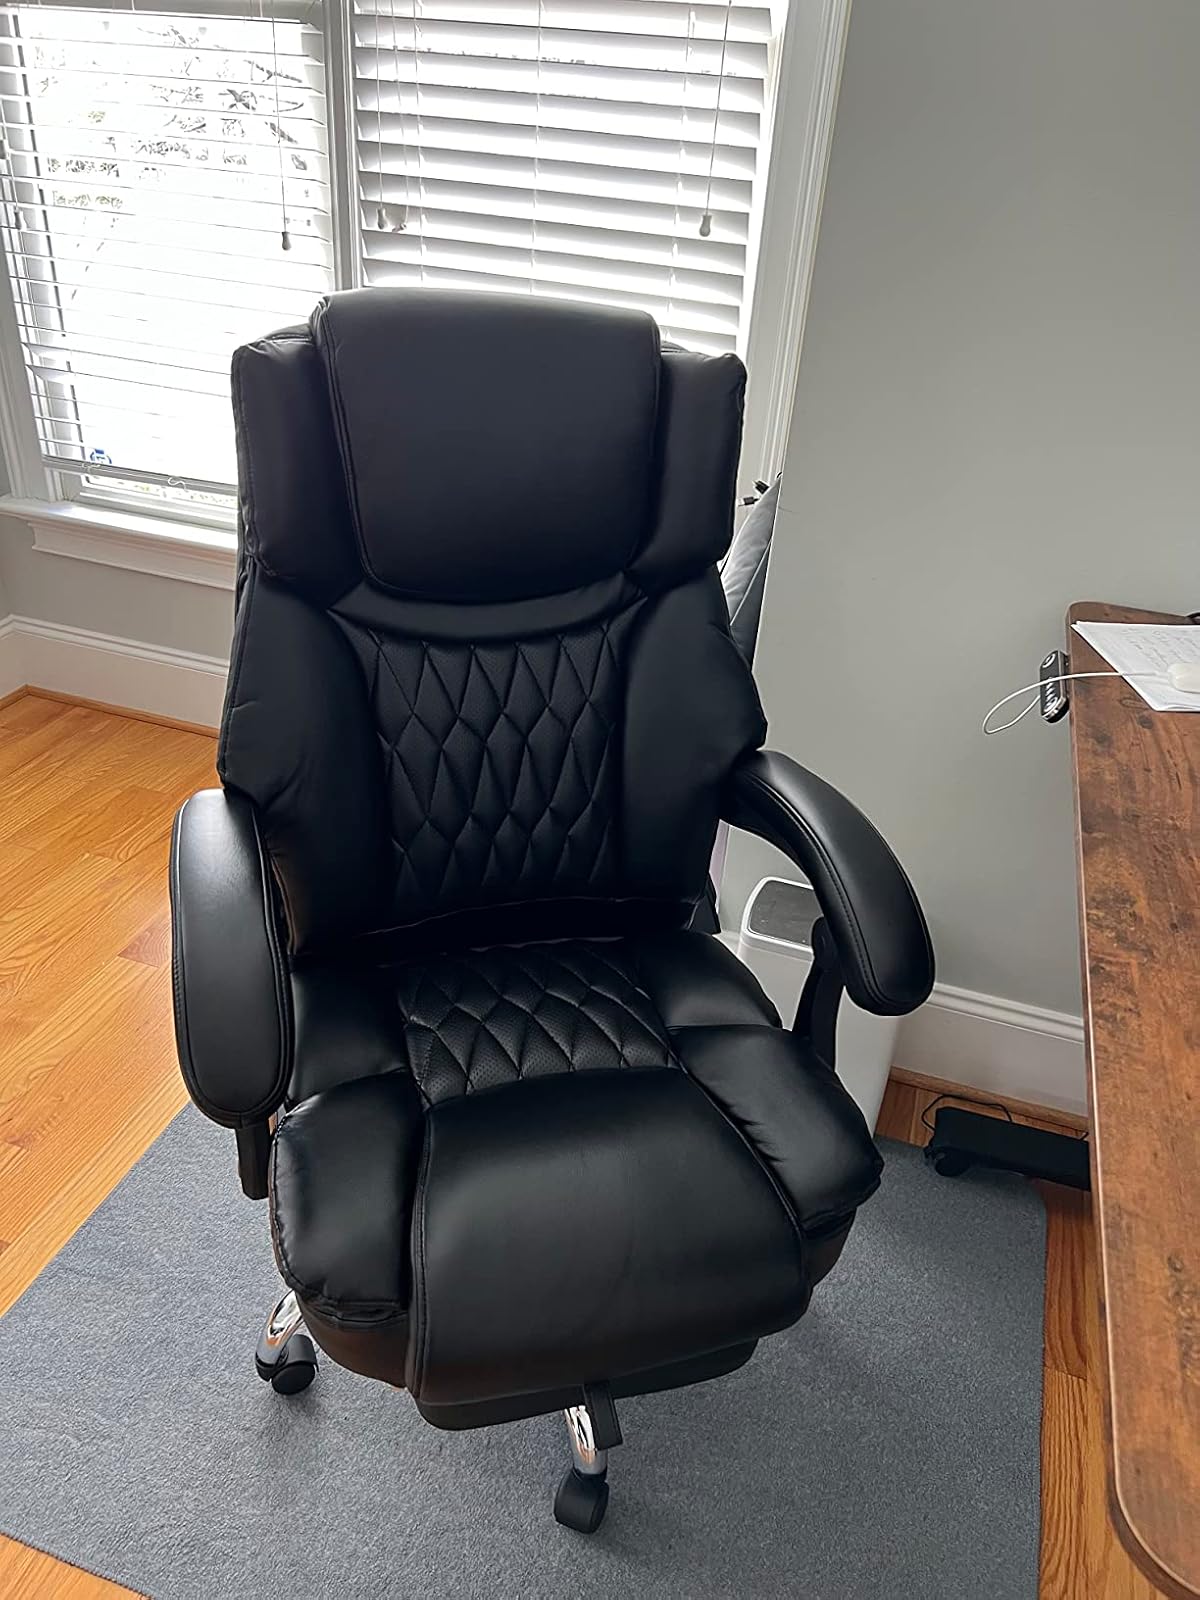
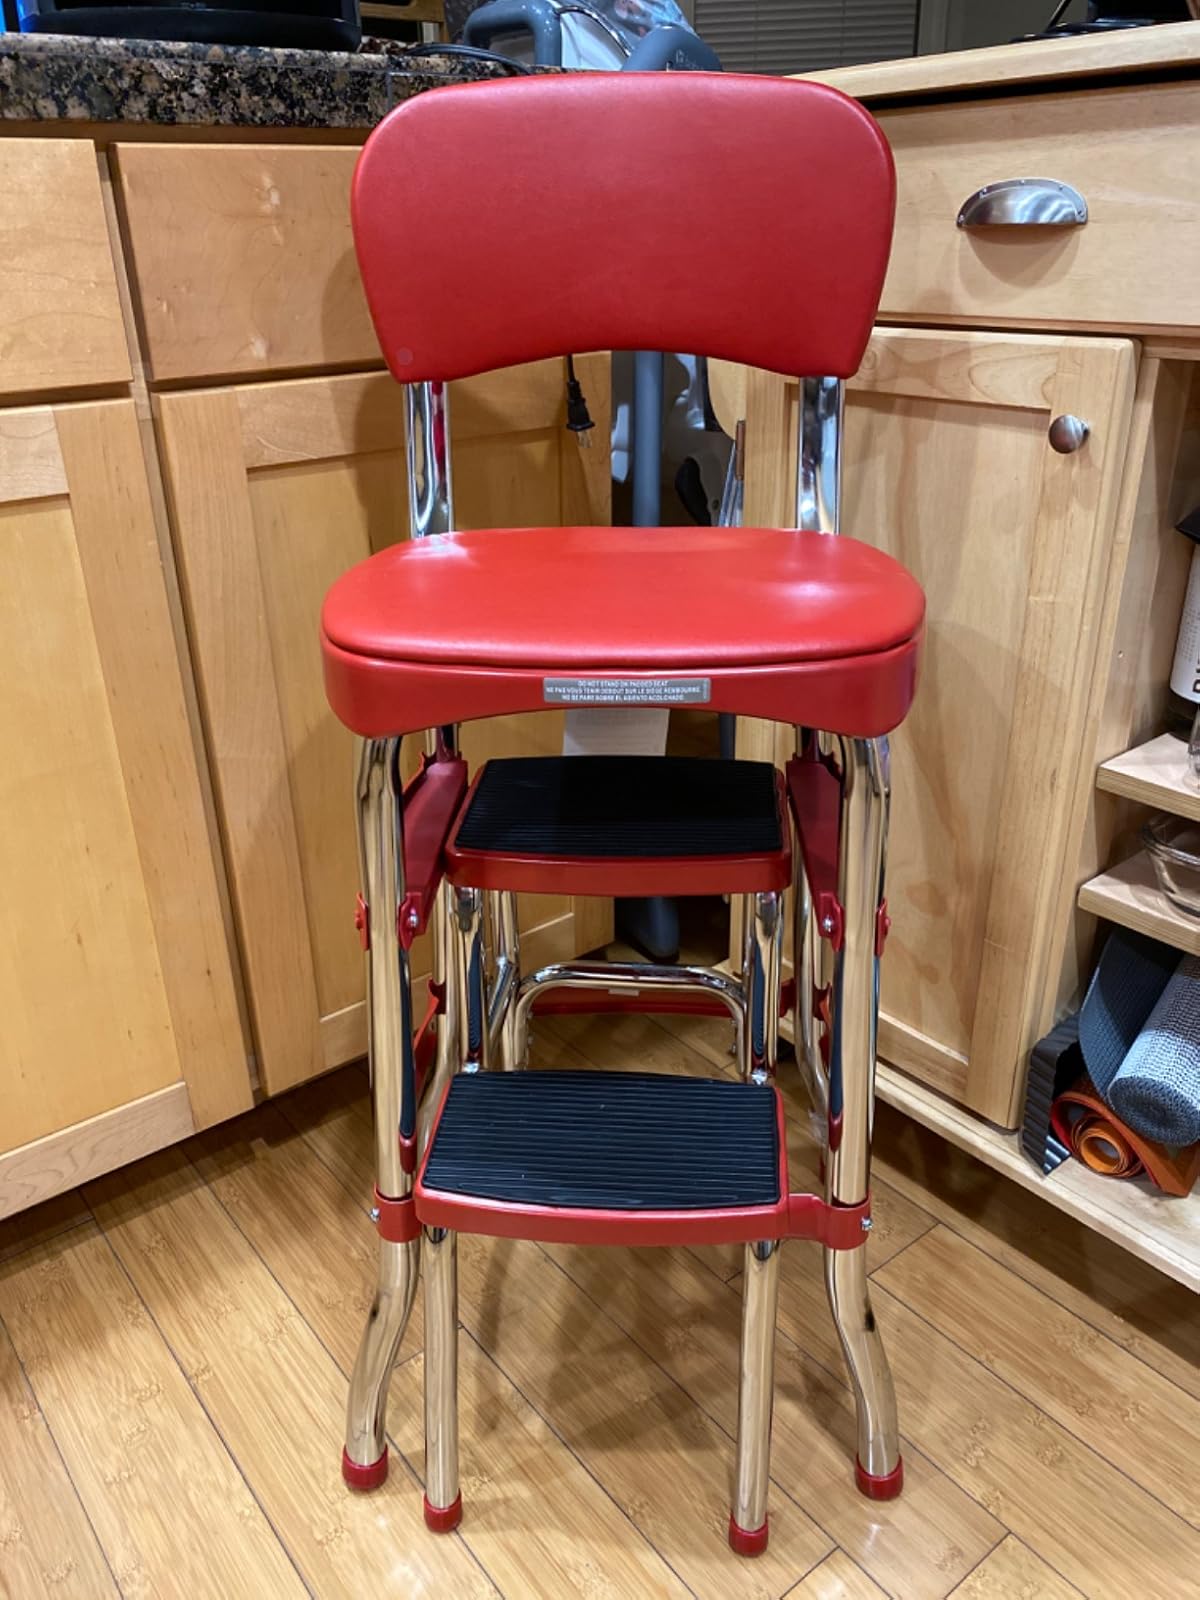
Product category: items_chair
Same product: no